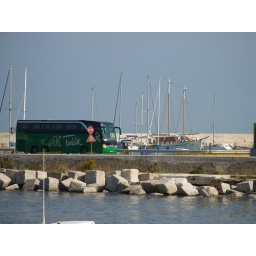
Tour bus with Loyes cousin Normans schooner in the back ground